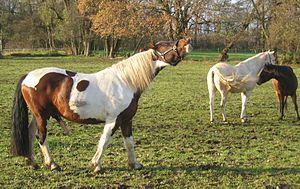
Le flehmen est une attitude caractéristique des mammifères, les félins, les équidés, certains ruminants, etc. Ils se servent de leur organe voméro-nasal dit de Jacobson pour détecter des phéromones ou certaines odeurs. Le terme français est « muser ».
L'hippologie est l'étude du cheval dans sa globalité. Elle comprend l'organisation et l'anatomie du cheval ainsi que son comportement et son entretien.